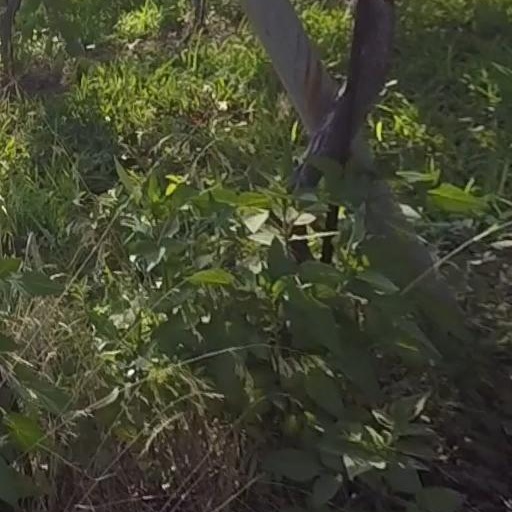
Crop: grape